Vermont Green FC

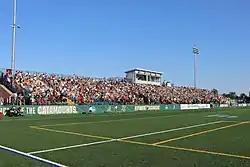
Virtue Field during a Vermont Green FC match in 2022

The club plays their home matches at Virtue Field, a 2,500-seat stadium on the campus of the University of Vermont. The stadium includes sorted recycling and portable toilets that collect waste for reuse as fertilizer. The club's founders have stated that their ultimate goal is to build their own dedicated stadium at some point in the future with more environmentally-friendly features, such as solar power and natural fibers for the pitch.